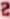
Number: 2